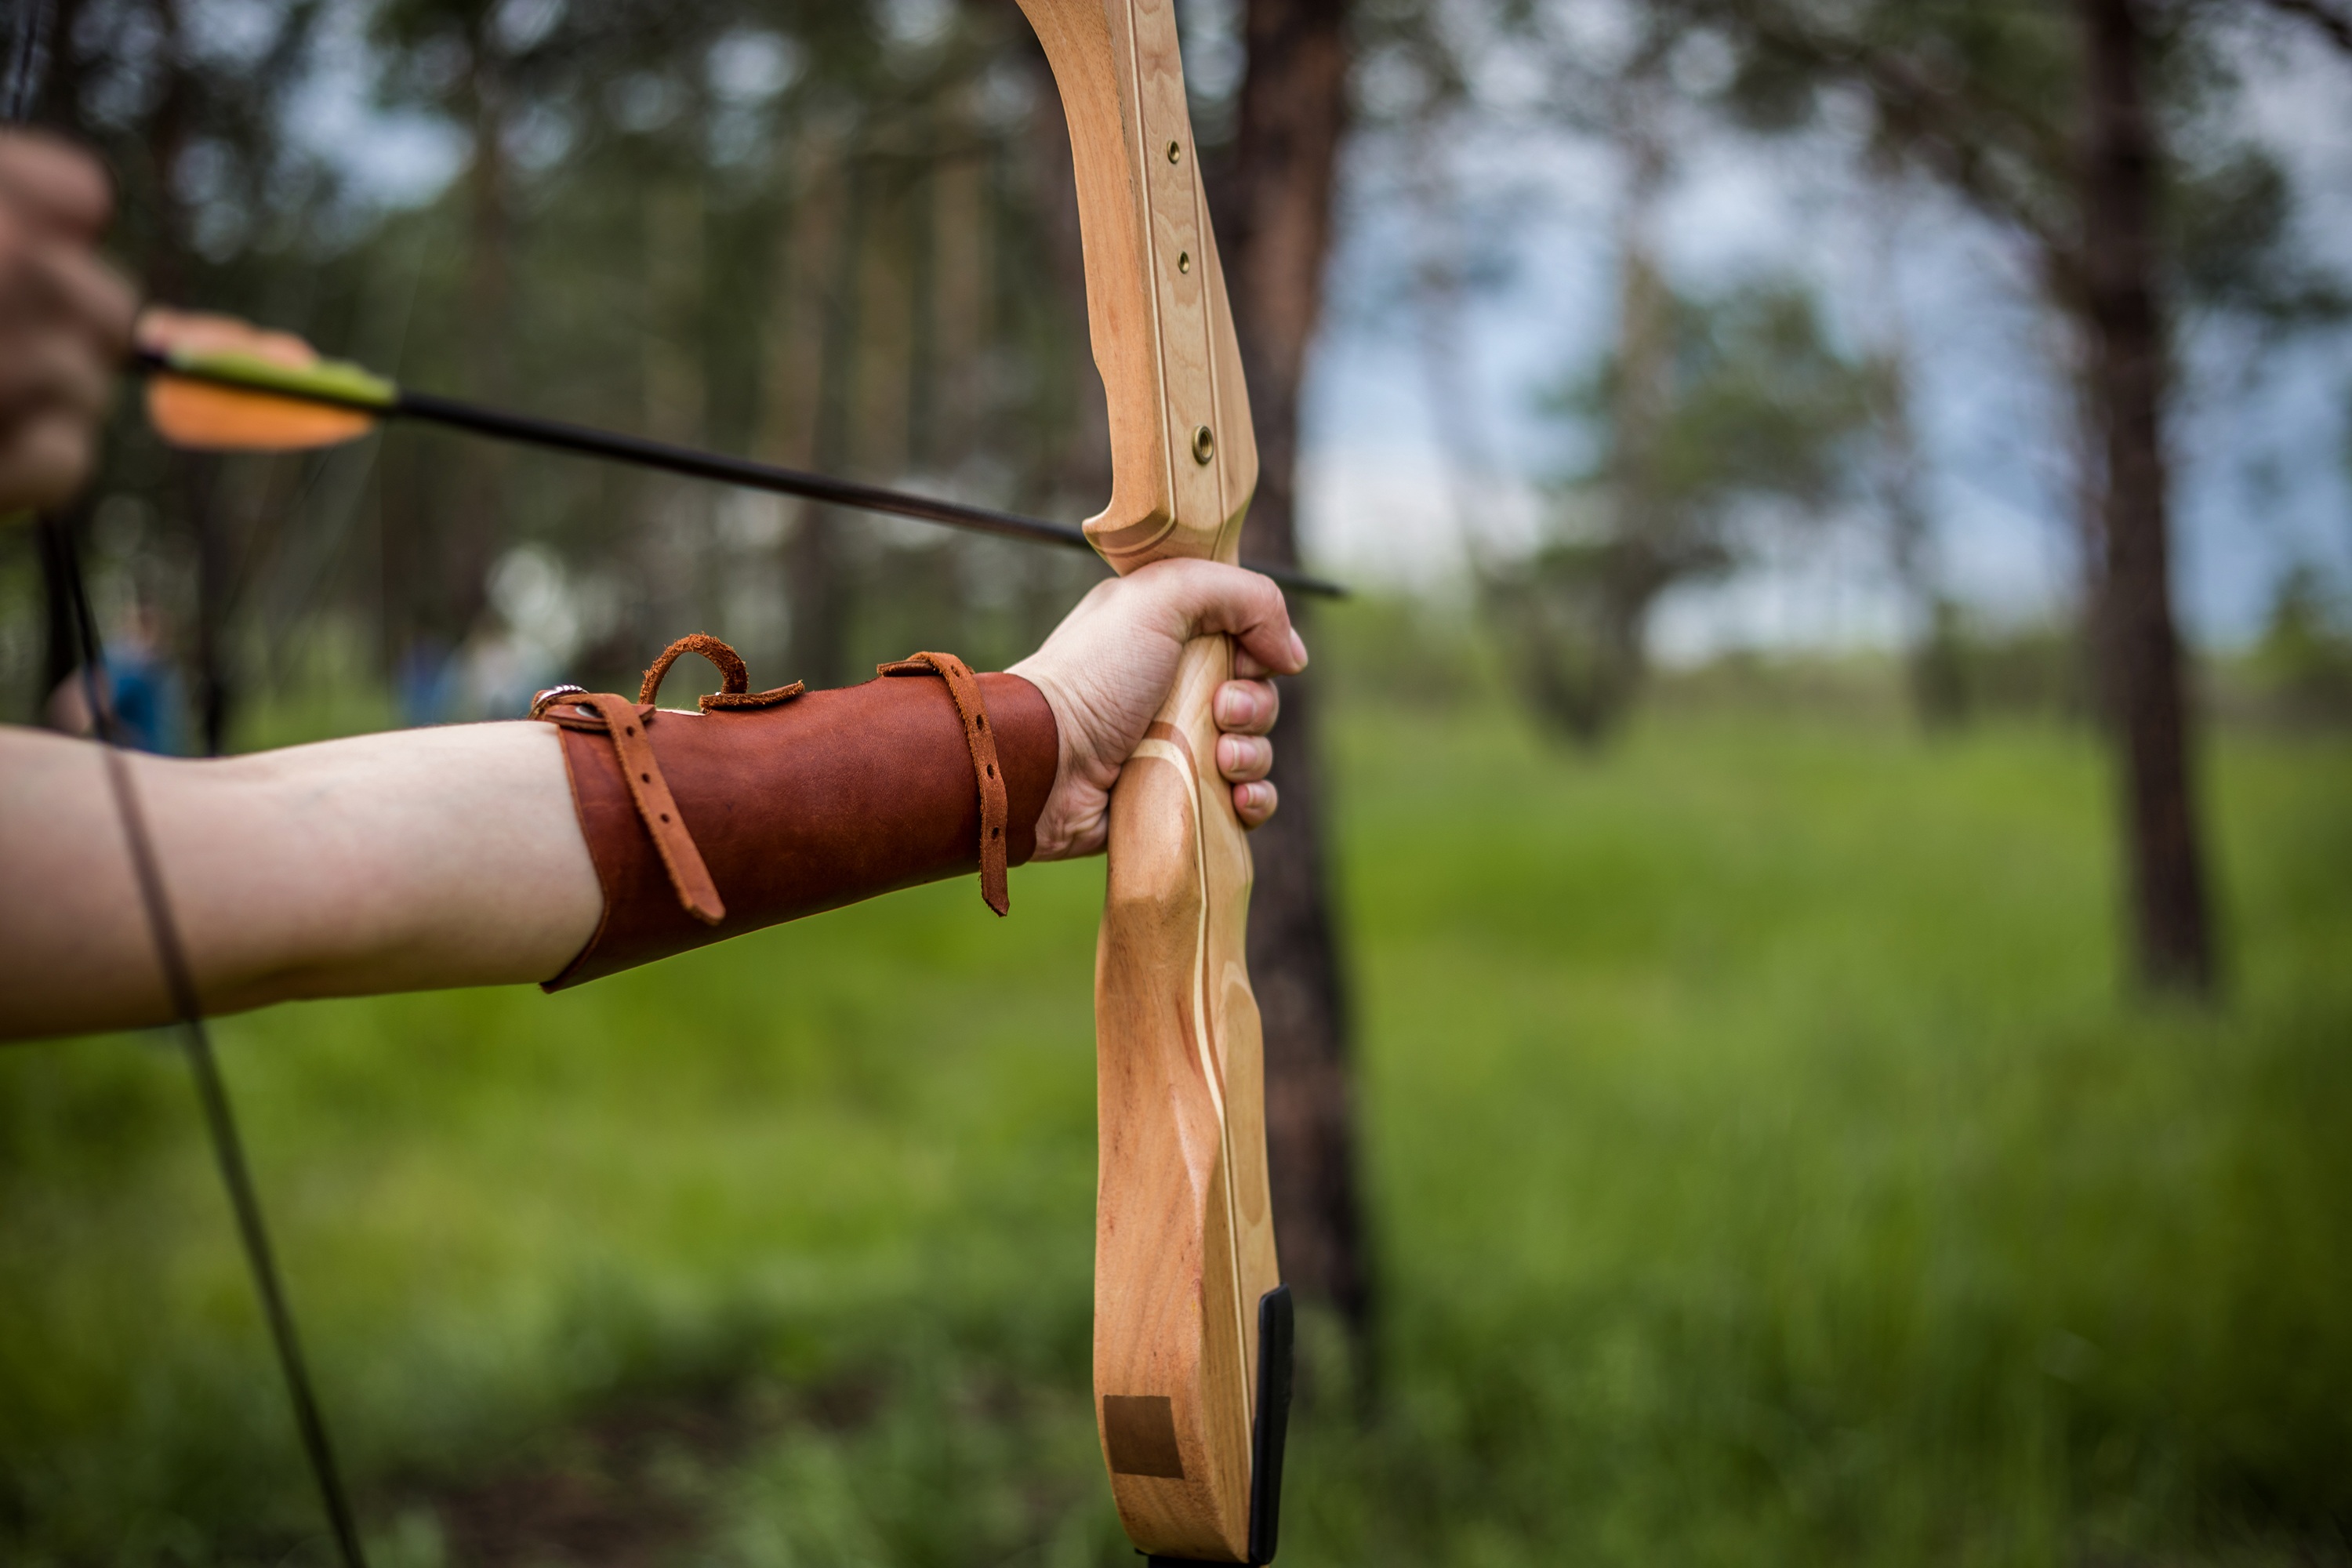
hand, forest, leather, game, brown, weapon, bracelet, arrow, shooting, sports, day, archery, green background, bow and arrow, cold weapon, longbow